Jan Wacław Machajski

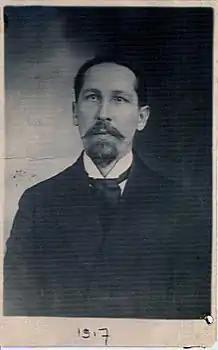
Machajski in 1917

Machajski moved to Petrograd in 1917, where he linked up with former comrades such as Bronislav Mitkevich and launched another Machajskist organisation. In June–July 1918 they published in Moscow "Rabochaia revoliutsiia" (The Workers' Revolution) which restated his views in the context of the successful Bolshevik seizure of power. Here he displayed a certain ambivalence towards the Bolsheviks. He argued that their regime was offering a radical version of the "bourgeois revolution," with a parliamentary system and unfettered capitalism. This Machajski viewed as the inescapable outcome of socialist politics which would place the intelligentsia as a class in power. Thus Machajski argued that the Bolsheviks were an updated version of the Jacobins of the French Revolution. Their democratisation of the bourgeois system would only benefit the lower strata of the intelligentsia but offer nothing to the workers.